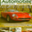
Label: automobile